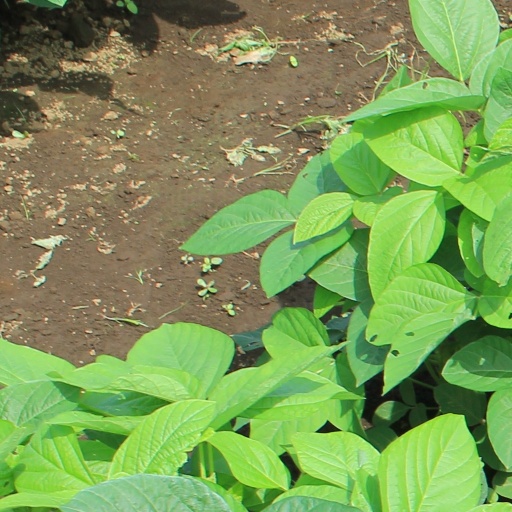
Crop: soybean